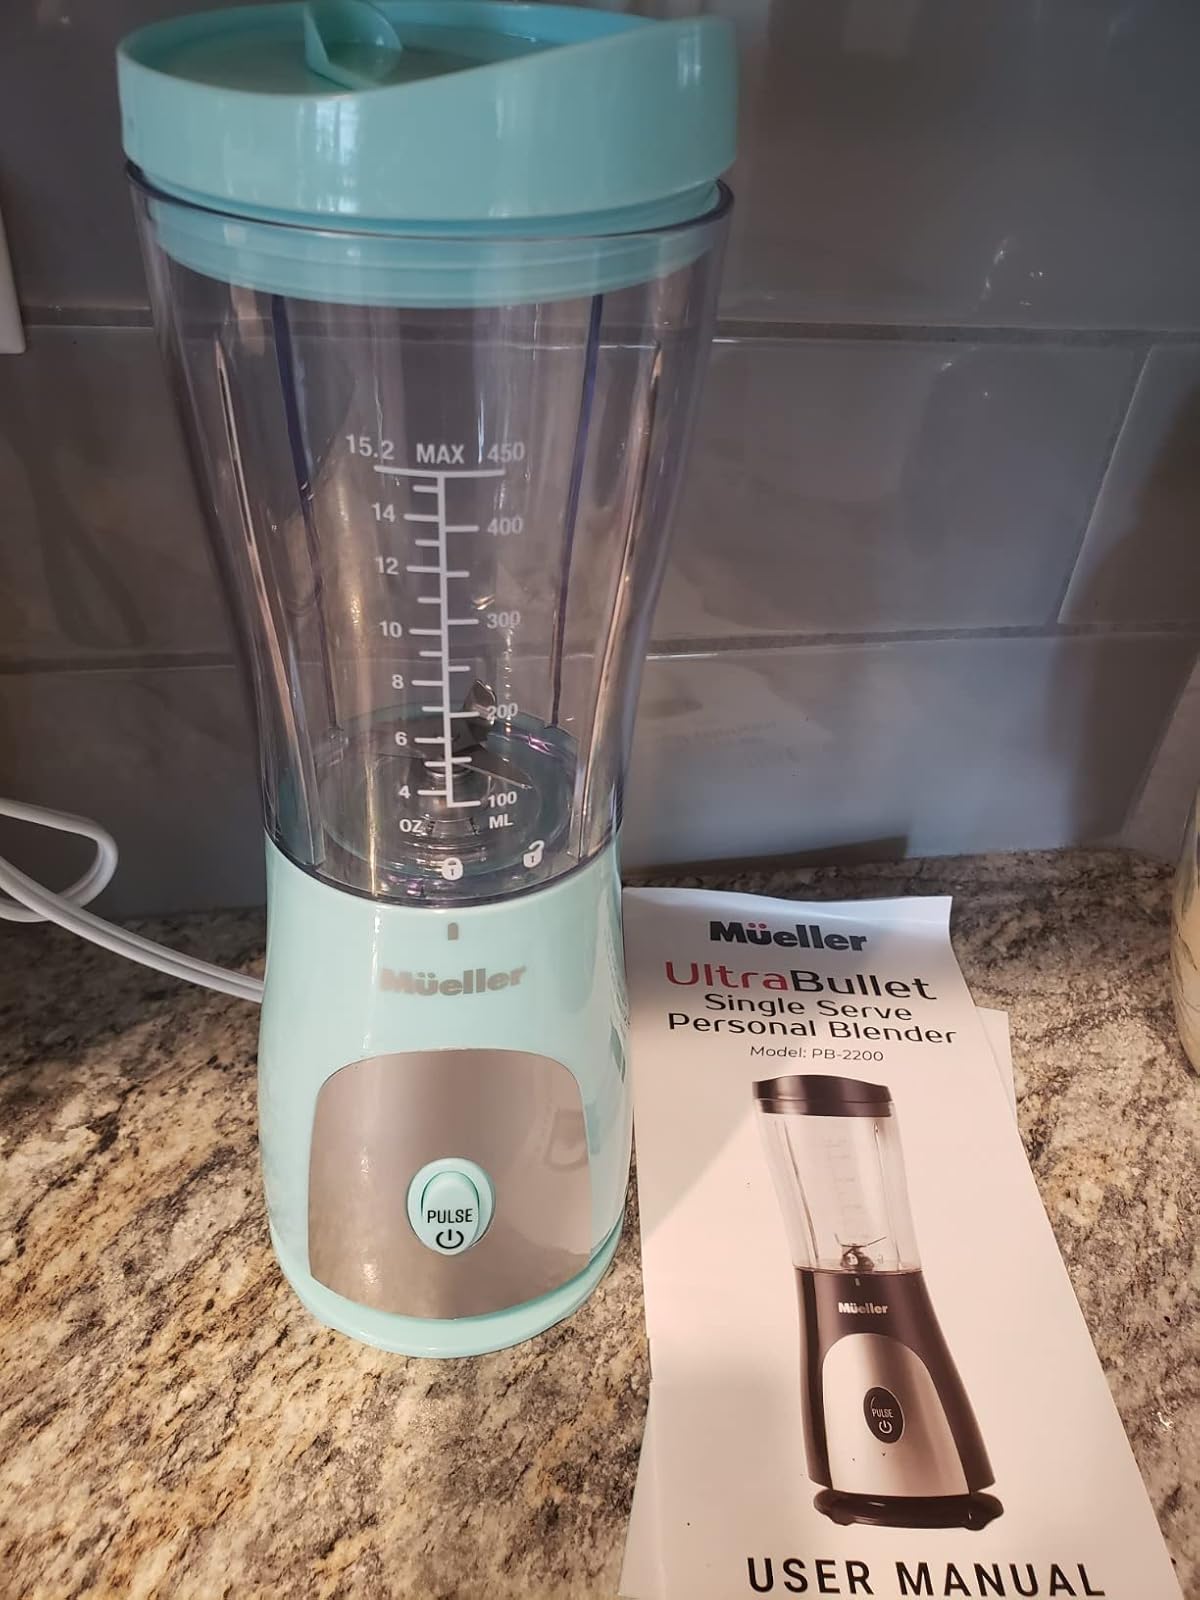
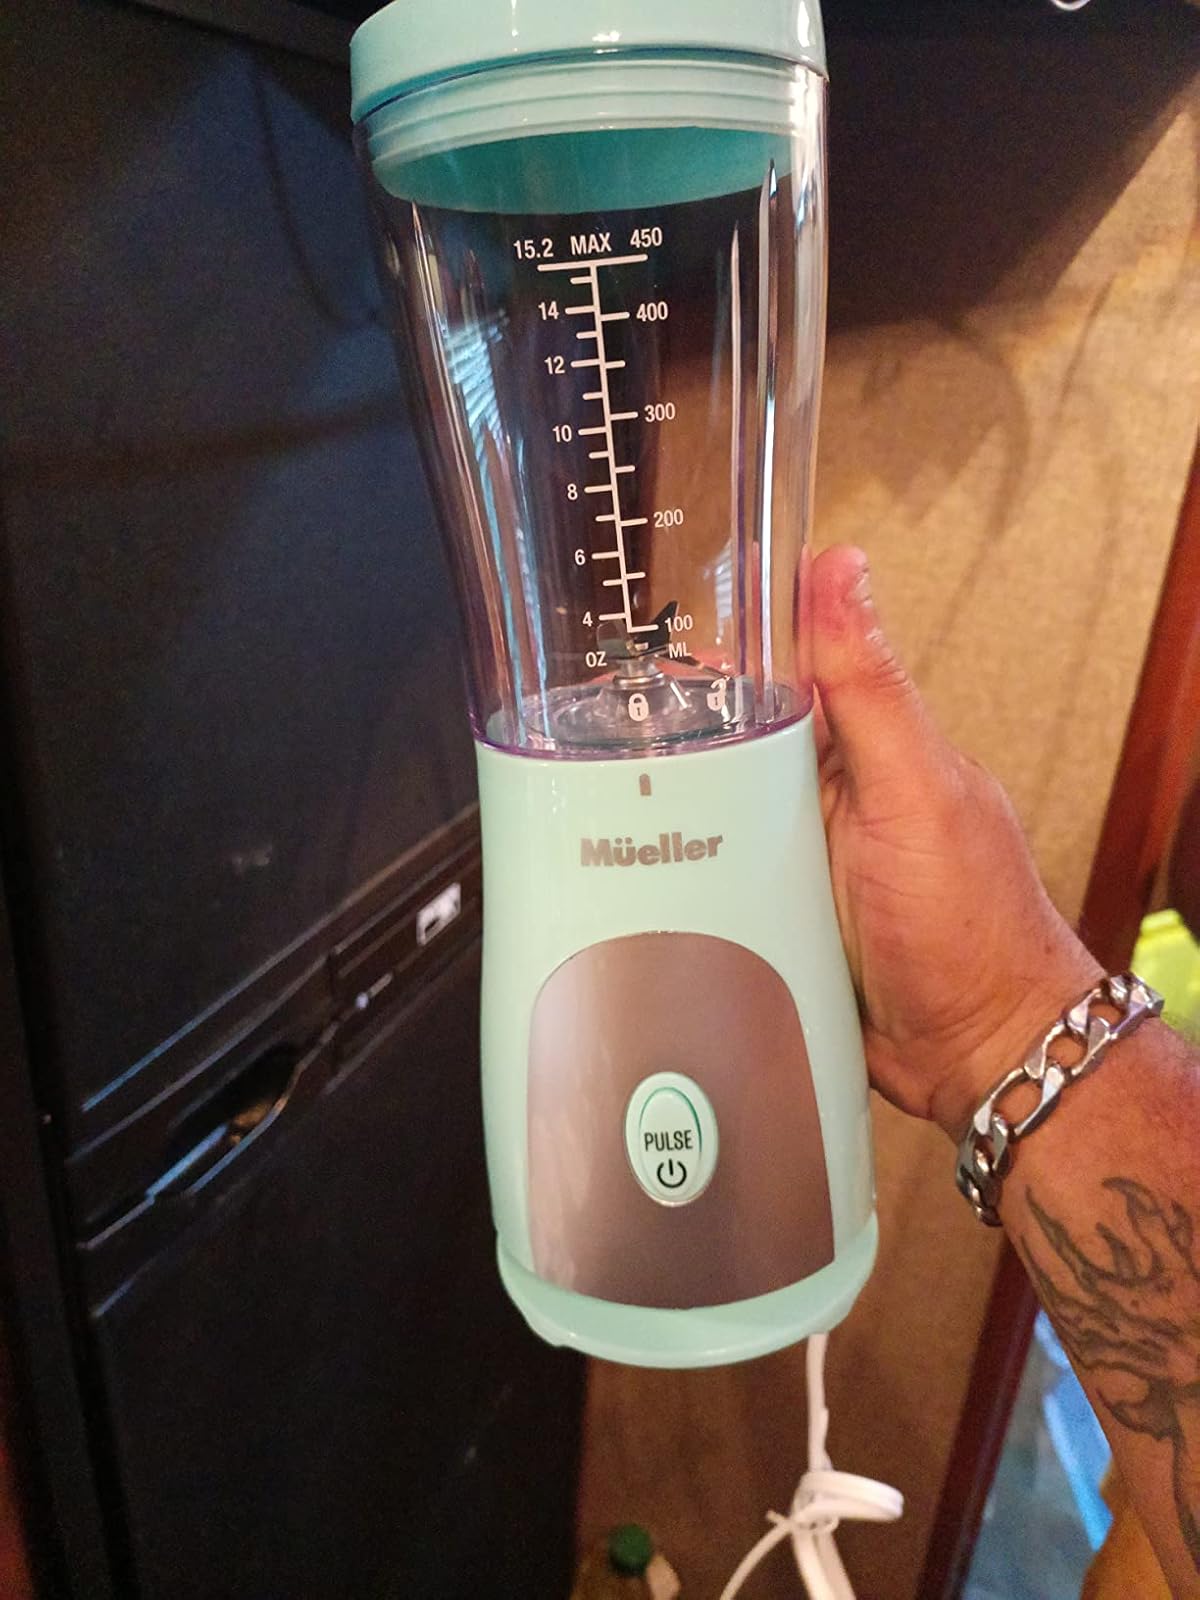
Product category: items_blender
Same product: yes